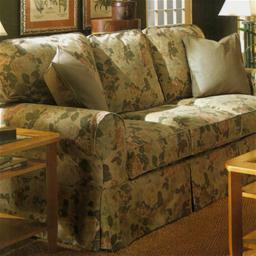
Room type: livingroom